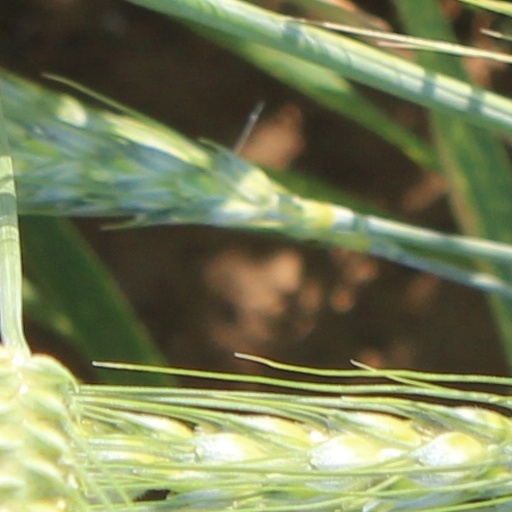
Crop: wheat